Etzenborn

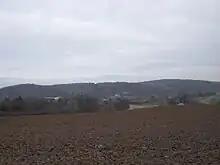
Etzenborn

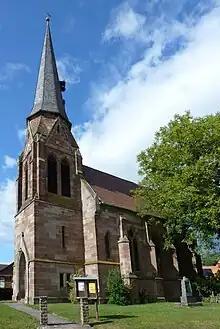
Etzenborn Reformed Church

The agricultural village had 216 inhabitants on the last day of 2010. The village, called Eghenburnen in the fourteenth and fifteenth centuries, before it was abandoned, was rebuilt around 1534